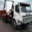
Label: truck